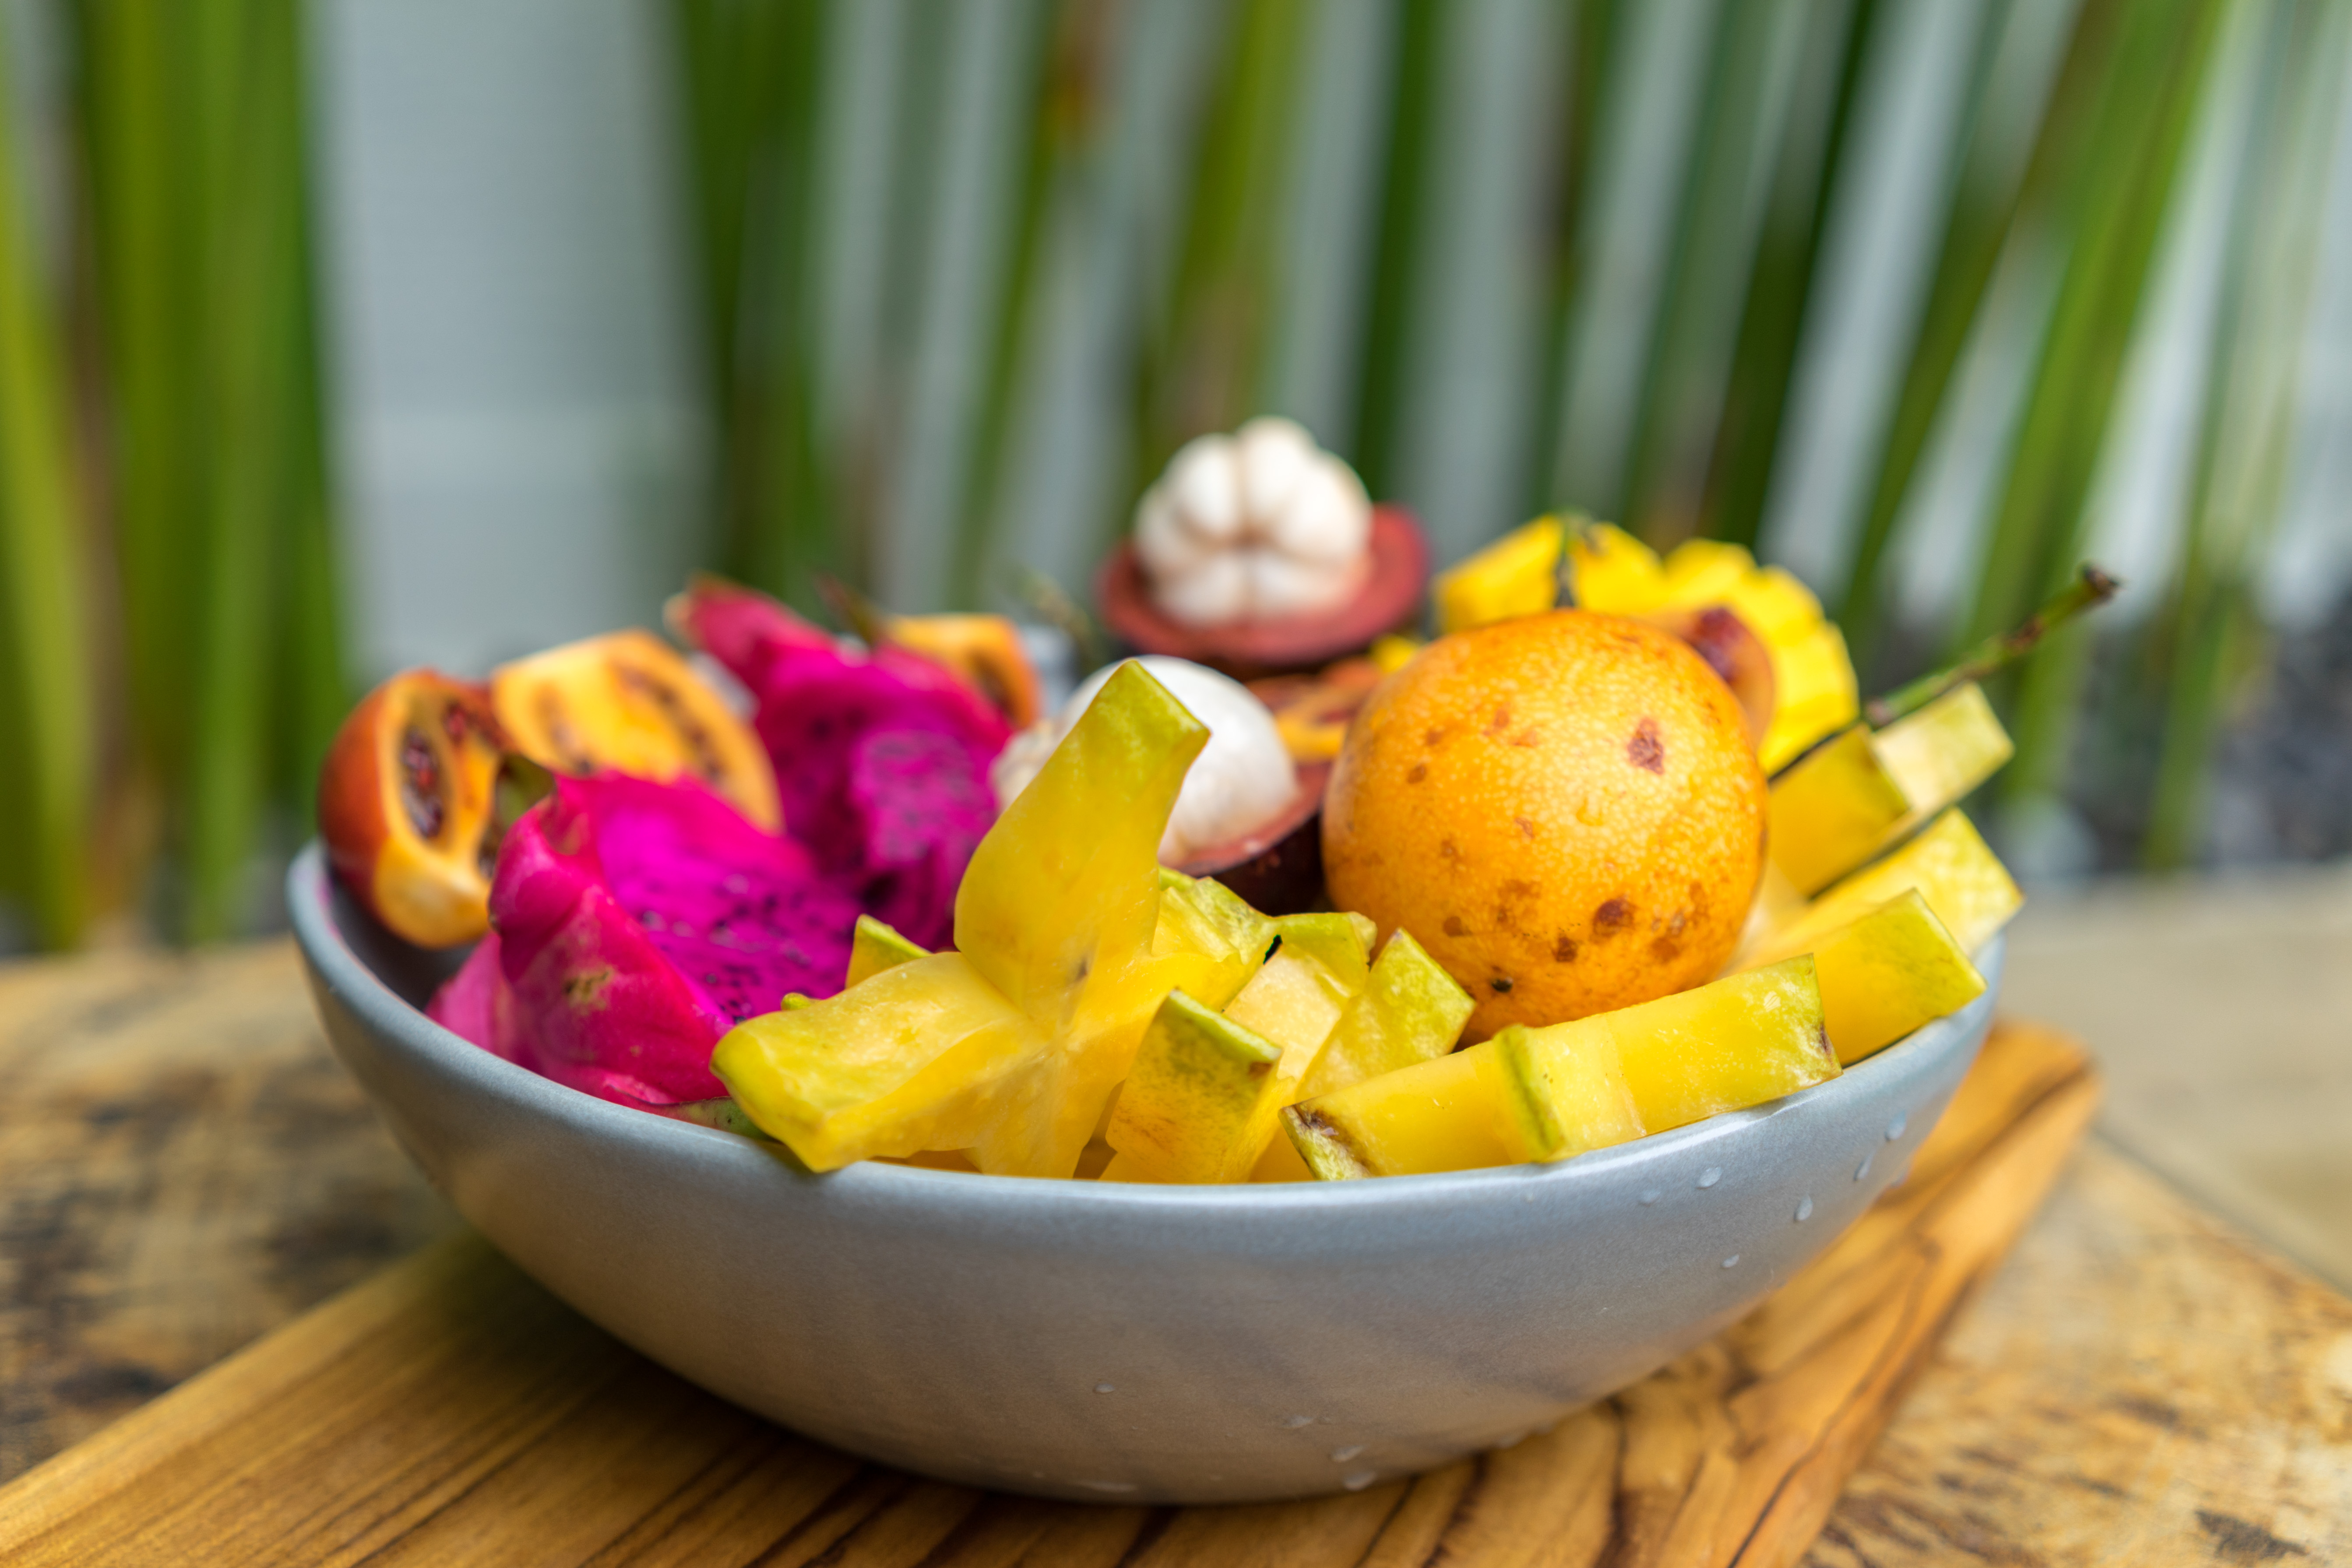
food, produce, plant, vegetable, fruit, dish, ingredient, vegetarian food, cuisine, local food, natural foods, superfood, vegan nutrition